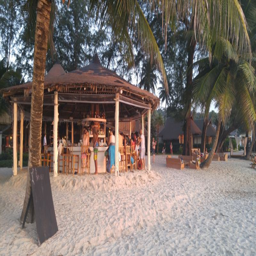
early evening at the beach bar